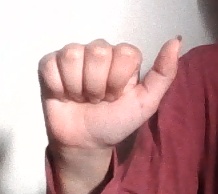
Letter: dhad